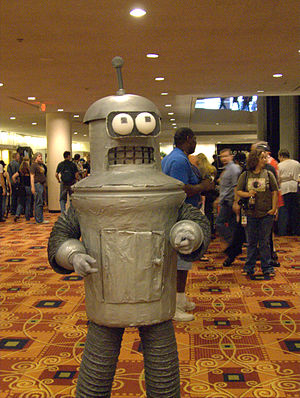
Figurer fra Futurama / Hovedfigurer / Bender
Person klædt ud som bender
Futurama er en tv-serie. Dette er en liste over figurer fra Futurama.